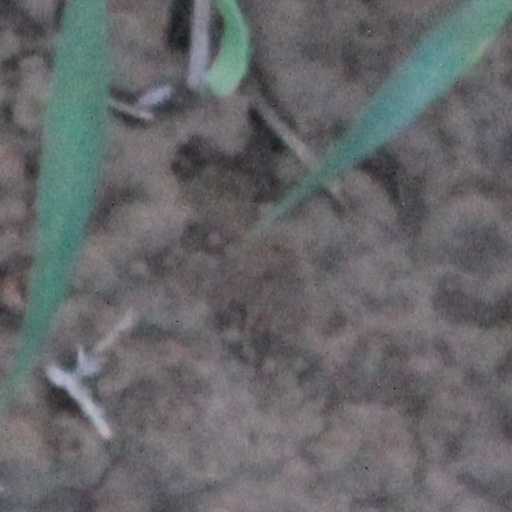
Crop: wheat